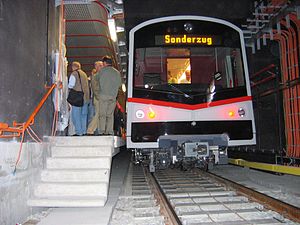
Wiener U-Bahn / U-banenettet / Stationer
V-Wagen i Leopoldau
Wiener U-Bahn er en undergrundsbane i Østrigs hovedstad Wien. Systemet blev åbnet under dette navn i 1976, og udgør sammen med S-banenettet, Wiener Straßenbahn, buslinjer og Badner-banen en stor del af den kollektive transport i Wien. Wiener U-Bahn består af fem linjer, og er delvist baseret på strækninger af S-banenettet. De bliver drevet af selskabet Wiener Linien GmbH & Co KG, som hører under Wiener Stadtwerke AG, der ejes 100 procent af byen Wien.